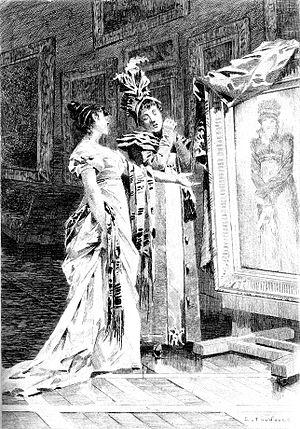
Émilie de Fontaine, née en 1802, est un personnage de La Comédie humaine d'Honoré de Balzac. Elle a vingt-deux ans en 1824-1825 dans Le Bal de Sceaux, où elle apparaît pour la première fois. On apprend qu'elle est entrée dans le monde à l'âge de quatorze ans, au moment du célèbre bal de César Birotteau.